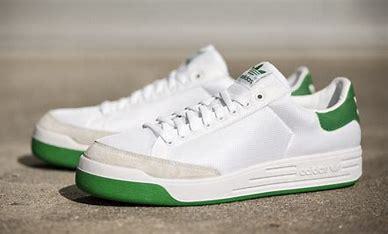
Brand: Adidas
Model: Rod Laver